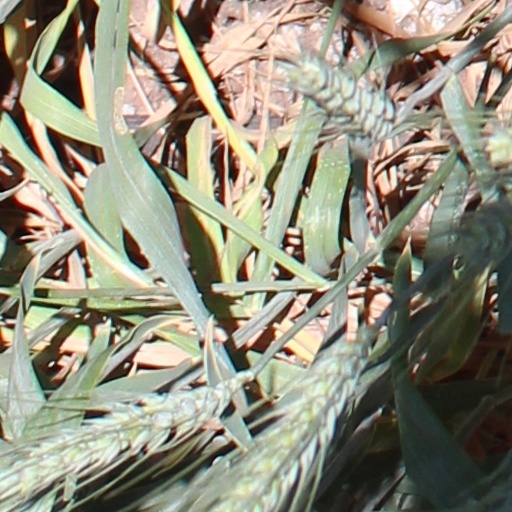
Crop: wheat